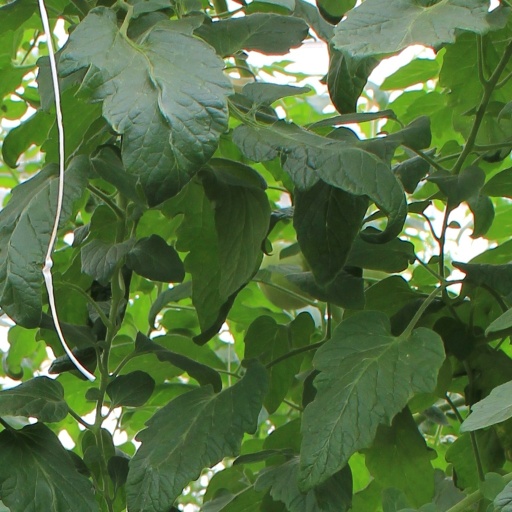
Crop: tomato